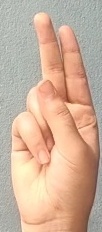
ASL sign: U